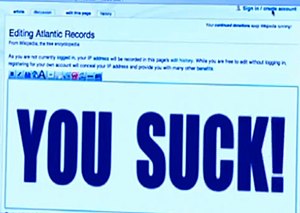
Atlantic Records
I musikvideoen til sangen "White & Nerdy" redigerer "Weird Al" Yankovic Atlantic Records' Wikipedia artikel med et "YOU SUCK!"
Atlantic Records er et amerikansk pladeselskab, der blev stiftet i 1947. I 1967 blev selskabet et helejet datterselskab til Warner Bros., der siden blev en del af Time Warner, der herefter frasolgte Warner Music Group, som Atlantic i dag er en del af.